Describe the emotion expressed in this image:  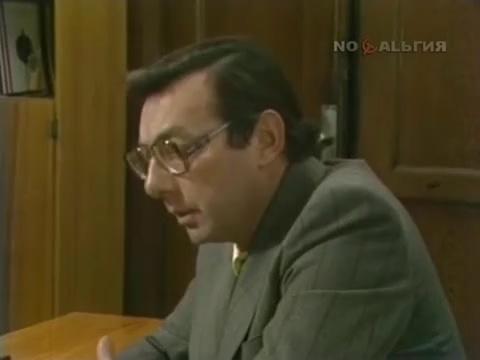
This person displays Pain, valence and arousal with moderate intensity.